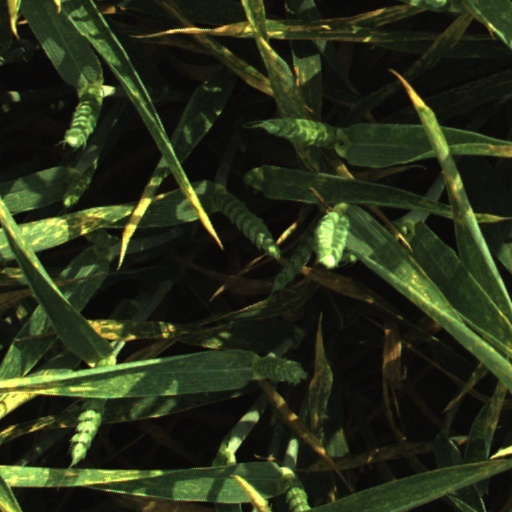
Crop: wheat